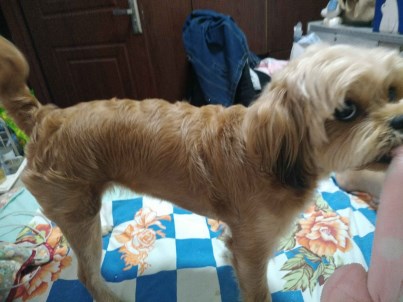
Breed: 3336-n000121-chinese_rural_dog